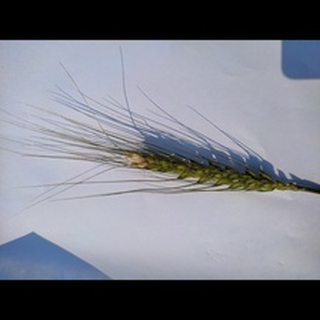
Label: wheat_blast